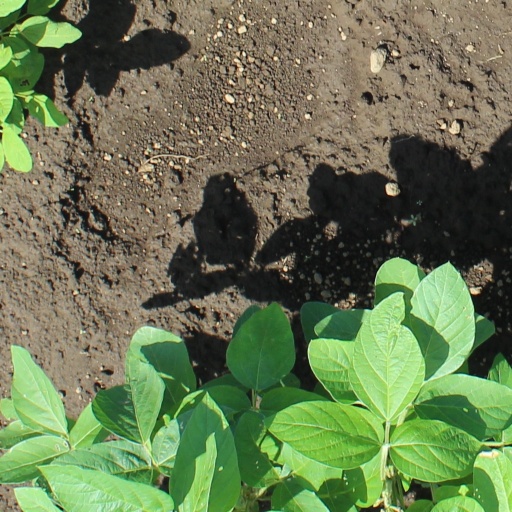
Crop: soybean